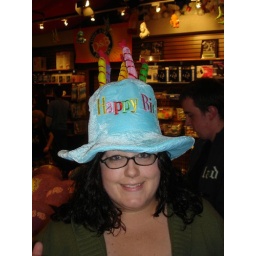
birthday girl in the birthday hat